Almourol

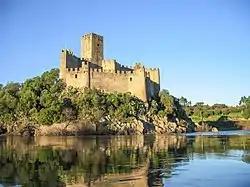
The Almourol Island Castle, Portugal

Almourol is an islet in the Tagus river, in the Portuguese civil parish of Praia do Ribatejo, Oeste e Vale do Tejo region. The small island lies in the middle of the Tagus, a few kilometres below its confluence with the Zêzere River.